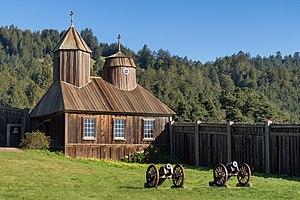
Le Fort Ross était un fort russe en Californie établi en 1812 par la compagnie Russe d'Amérique et vendu à John Sutter en 1841. Situé à 80 km au nord de San Francisco, il fut le point le plus au sud de ce que l'on appelait l'Amérique russe. Ce site unique dans ce qui est aujourd'hui le comté de Sonoma a été récemment l'objet de recherches archéologiques intenses et est à présent un National Historic Landmark.